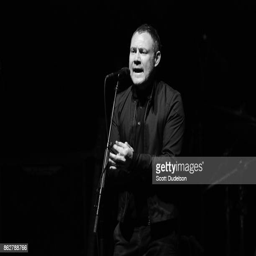
folk rock artist performs onstage